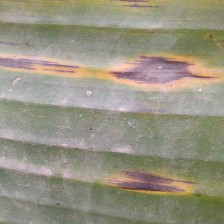
Label: sigatoka